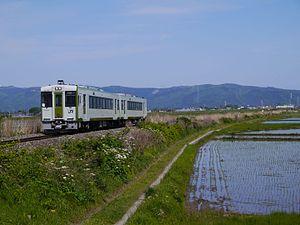
La ligne Ishinomaki est une ligne ferroviaire exploitée par la East Japan Railway Company, dans la préfecture de Miyagi au Japon. Elle relie la gare de Kogota à Misato à la gare d'Onagawa à Onagawa.